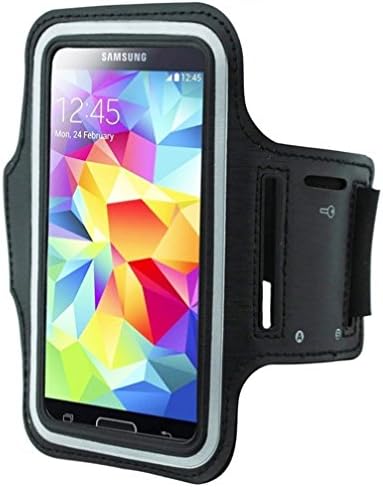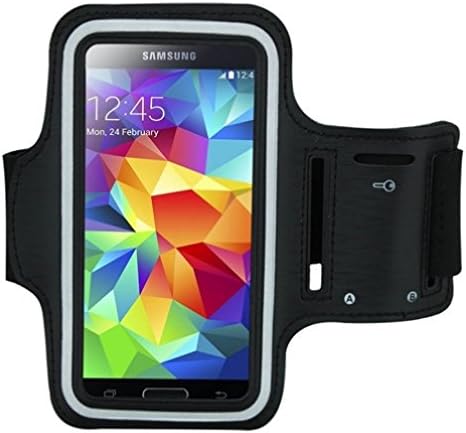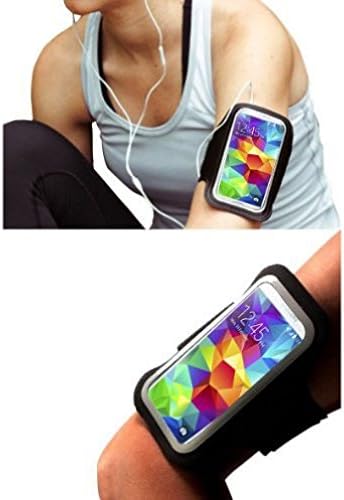
Sports Workout Armband Black Premium Neoprene Running Gym Case for Verizon Kyocera Brigadier - Verizon LG Spectrum - Verizon LG Spectrum 2 - Verizon Nokia Lumia 928
Category: Cell Phones & Accessories
Comfortable and lightweight, Action Armband secures your device to your arm while you exercise. Featuring built-in screen protection and a handy key pocket, it s the perfect workout companion. Action Armband adds a padded, moisture-wicking layer to your device, protecting it against sweat and the elements. The adjustable armband stretches to comfortably fit a broad range of arm sizes, and keeps your device close and secure during any activity. Plus, the small outer pocket is useful for storing a key, cash or other small item. Armband offers a sleek design while the comfortable adjustable strap provides for a universal fit. The clear cover provides convenient access to the touch screen and an integrated key pocket that can hold your gym key. The Sport Armband for your device is the secure and convenient way to listen to your tunes while burning calories. Jogging, running, walking, take your device with you and listen to tunes.
Features: Premium Quality Sports Workout Armband. Comfortable, moisture-wicking material. Adjustable sport-ready armband with Velcro. Unique design allows easy access to all functions without having to remove the skin. | Armband can be worn on either arm. Protect your Phone from scratches and damage. Constructed of Lightweight, Water-resistant Neoprene. Reflective Trim to Help Visibility. | Small outer pocket for key or small things. Clear window provides screen protection and play-through access.